Mhd Moumen Almalla

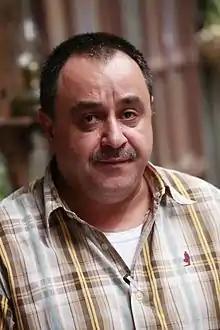
Mhd Moumen Almalla TV director

During this period, he played the role of many of an assistant director for many of famous Syrian drama directors. Working with them to improve his artistic expertise. In 1996, Malla was the head of the artistic groups who were responsible for the first Satellite Syrian channel, and he won the membership of the [Syrian Artists Syndicate] as a television director according to his achievements in Syria satellite channel.